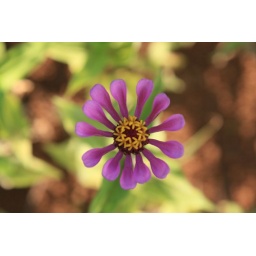
In Taiwan some farmers plant flowers in there fields when they do crop rotation.